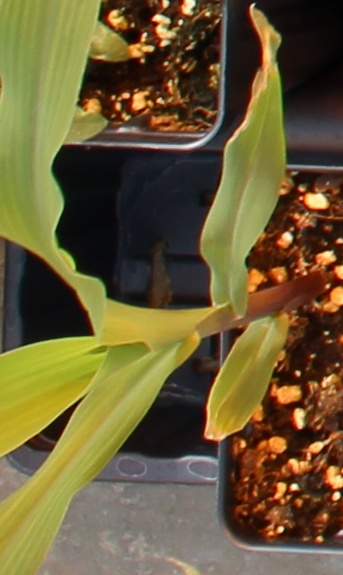
Label: Corn